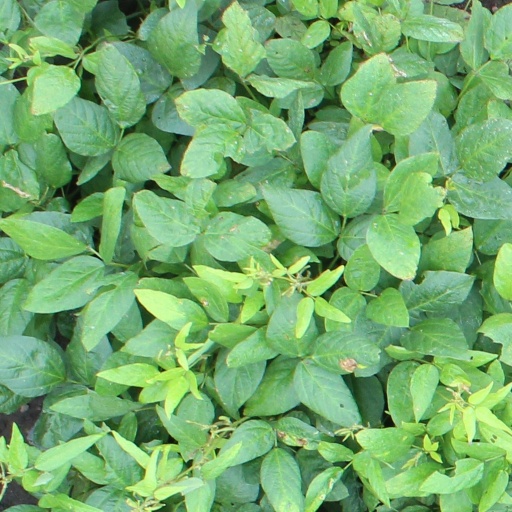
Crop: soybean